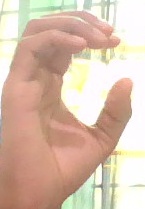
ASL sign: C